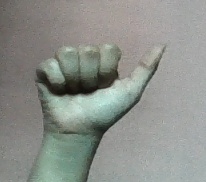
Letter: dhad